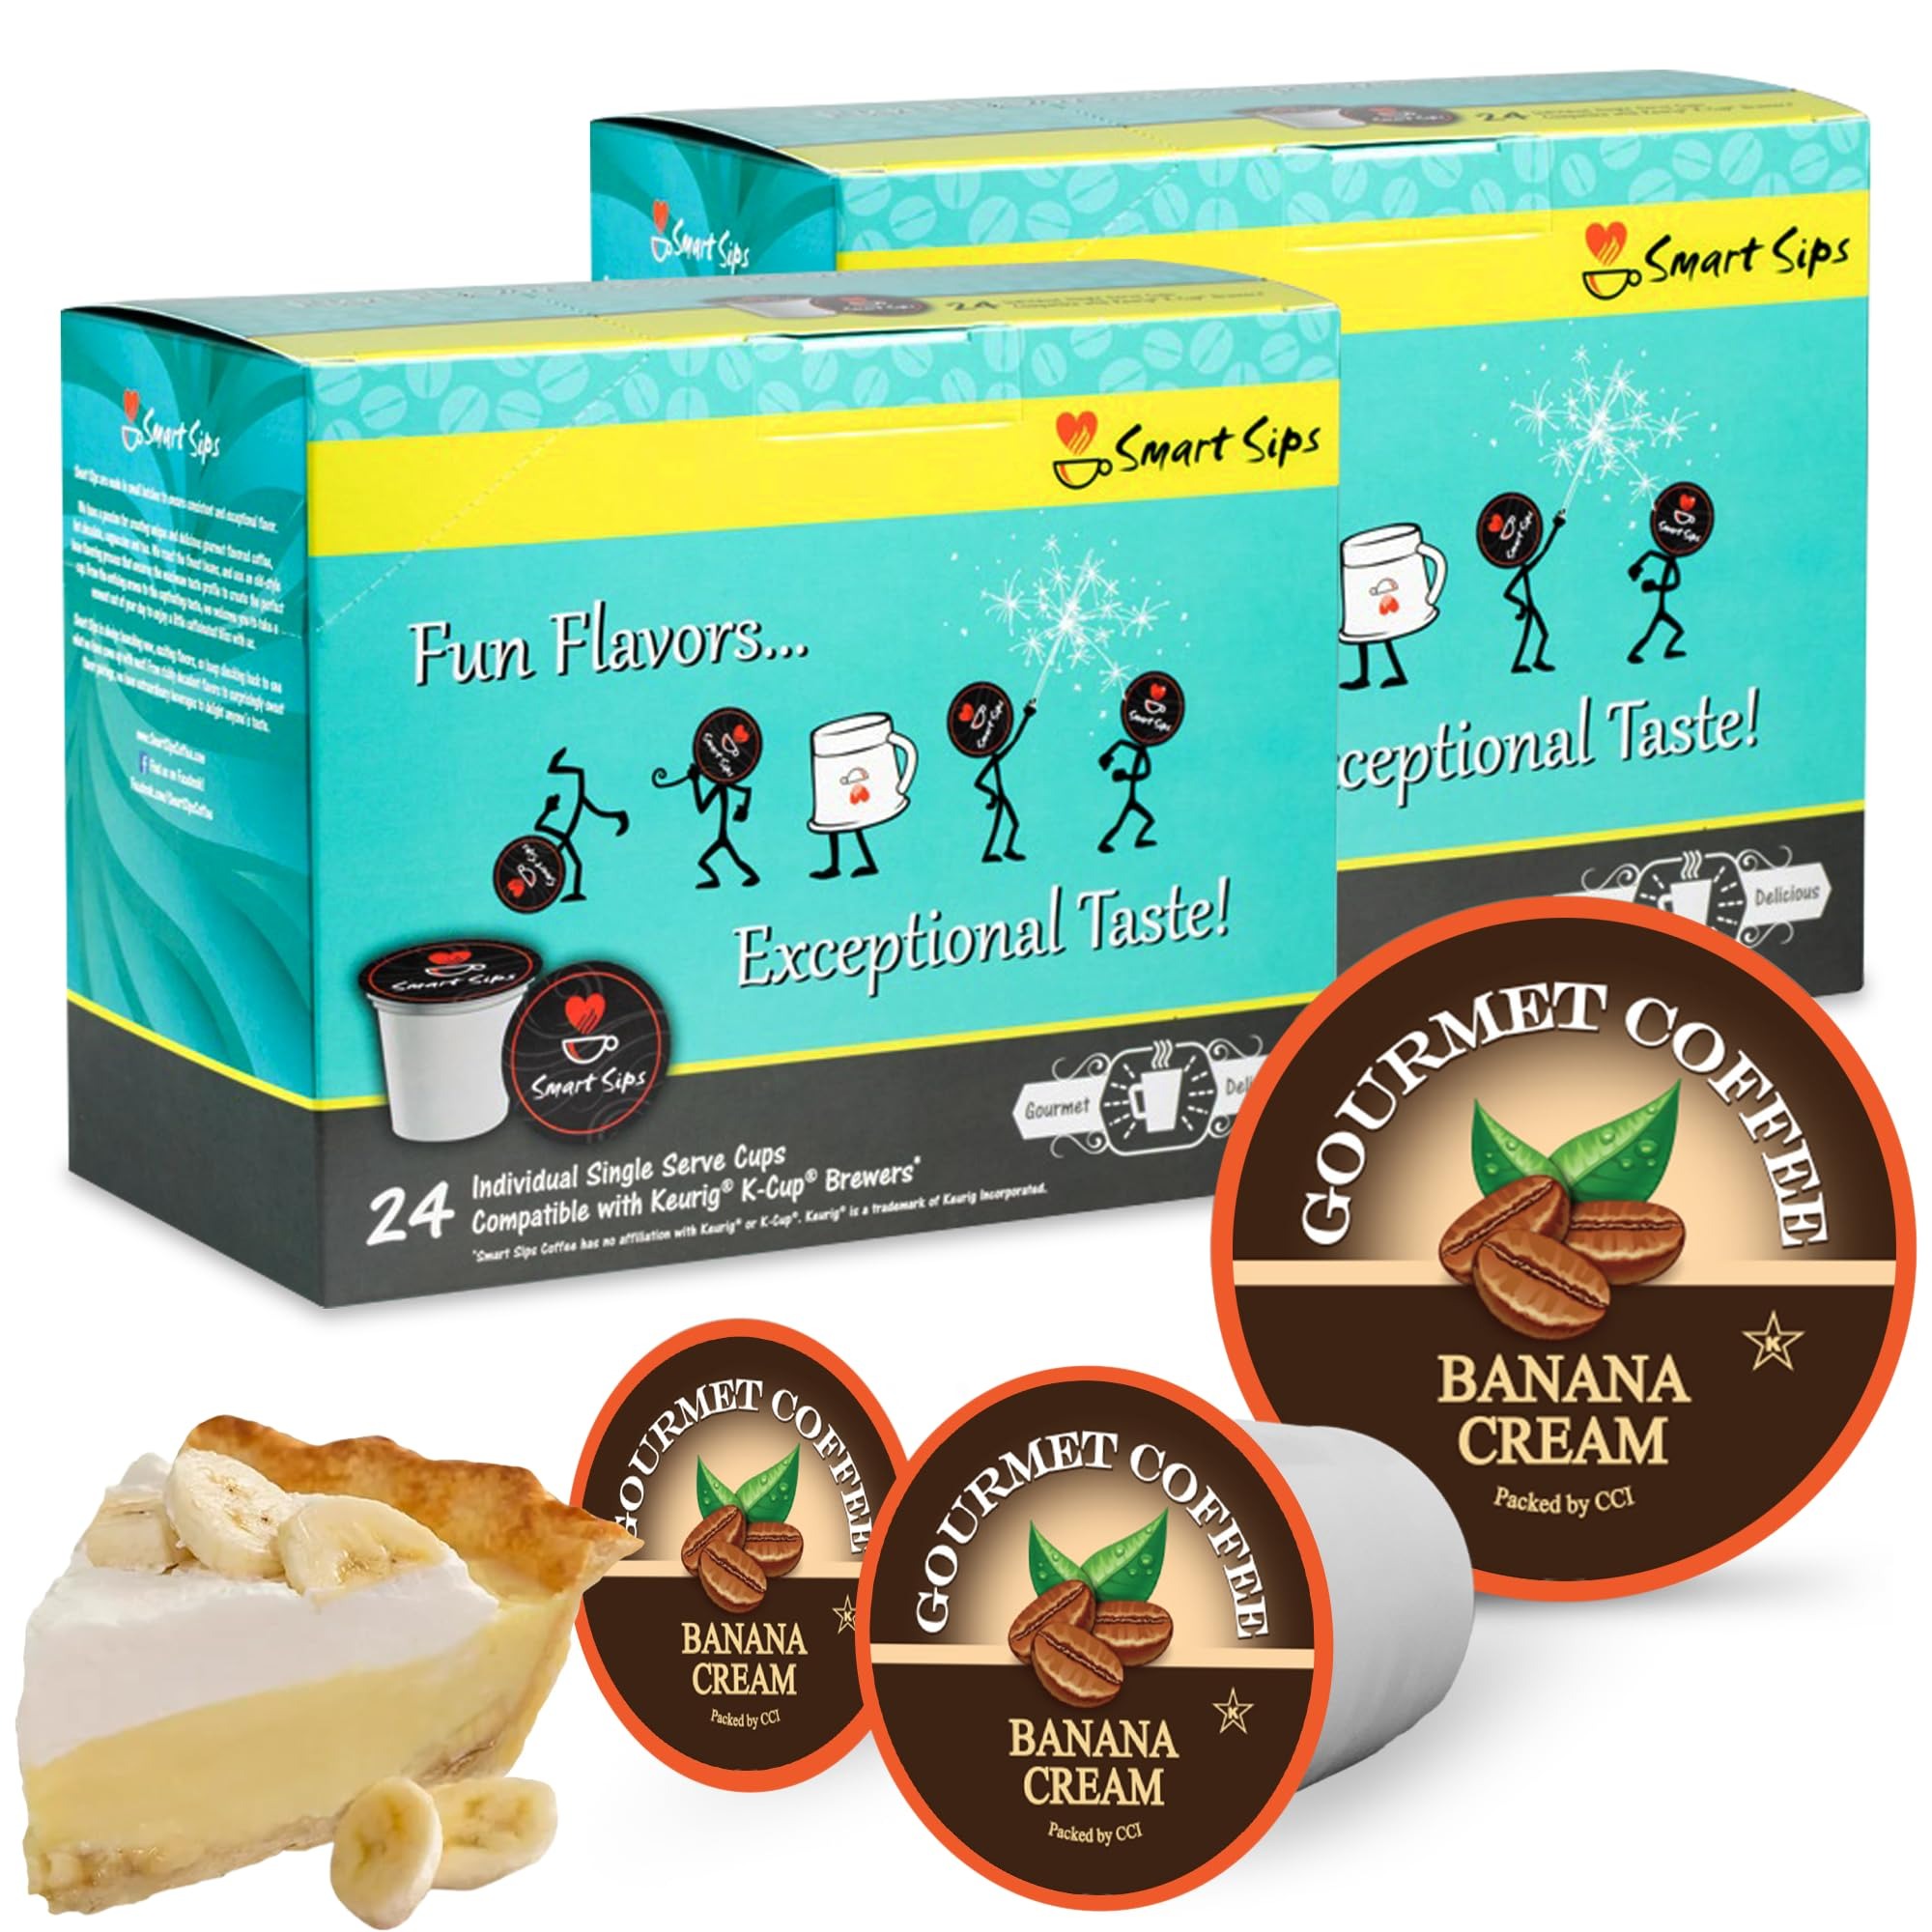
Item Name: Smart Sips Coffee,Banana Cream Coffee, Medium Roast, Gourmet Flavored Coffee Single Serve Pods for Keurig K-Cup Brewers, 48 Count
Bullet Point 1: Gourmet Banana Cream flavored coffee. Incredible Banana Flavor Swirling With Wonderful Notes of Fresh Cream
Bullet Point 2: Smart Sips Coffee was featured on Good Morning America where we swam with the sharks of Shark Tank... and they LOVED our products!
Bullet Point 3: The Flavor of a Coffee Shop Beverage in the Convenience of Your Keurig. Enjoy the Amazing Banana Cream Flavor and Aroma with Smart Sips Gourmet Banana Cream Coffee.
Bullet Point 4: Smart Sips Coffee was recently featured on Good Morning America where we swam with the sharks of Shark Tank... and they LOVED our products!
Bullet Point 5: 48 Single Serve Banana Cream Gourmet Coffee Cups Compatible With All Keurig K-cup Brewers Including Keurig 2.0 brewer (includes two 24 count boxes). Kosher, Parve, Gluten Free, Sugar Free
Bullet Point 6: Medium Roast.
Bullet Point 7: Kosher, gluten-free, parve, 0 sugar, 0 carbs, recyclable pods.
Product Description: Smart Sips Coffee was recently featured on Good Morning America where we swam with the sharks of Shark Tank... and they LOVED our products! Smart Sips Gourmet Flavored Banana Cream Coffee is the ultimate treat! The flavors of banana and cream swirling together in the most delightful cup of coffee.
Value: 48.0
Unit: Count

Price: 32.38